Operation Tomodachi

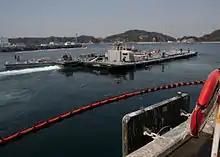
U.S. barge loaded with fresh water for Fukushima Power Plant

Two C-17A Globemaster cargo aircraft from Joint Base Lewis-McChord were made available to transport rescue teams and equipment. A Global Hawk unmanned aerial vehicle was deployed from Guam for damage assessments.